Chariot

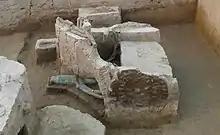
Copper plated, solid wheeled chariot, discovered Sinauli, c. 1865–1550 BC

The oldest testimony of chariot warfare in the ancient Near East is the Old Hittite Anitta text (18th century BC), which mentions 40 teams of horses (in the original cuneiform spelling: 40 "ṢÍ-IM-TI" ANŠE.KUR.RA) at the siege of Salatiwara. Since the text mentions "teams" rather than "chariots", the existence of chariots in the 18th century BC is uncertain. The first certain attestation of chariots in the Hittite empire dates to the late 17th century BC (Hattusili I). A Hittite horse-training text is attributed to Kikkuli the Mitanni (15th century BC).